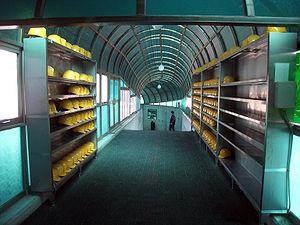
Les tunnels d'agression sont quatre tunnels construits par la Corée du Nord sous la frontière entre la Corée du Nord et la Corée du Sud et découverts entre 1974 et 1990. Après la découverte du troisième tunnel en 1978, l'Organisation des Nations unies a accusé la Corée du Nord de ne pas avoir respecté le traité d'Armistice de Panmunjeom de 1953, signé à la fin de la guerre de Corée.